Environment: real
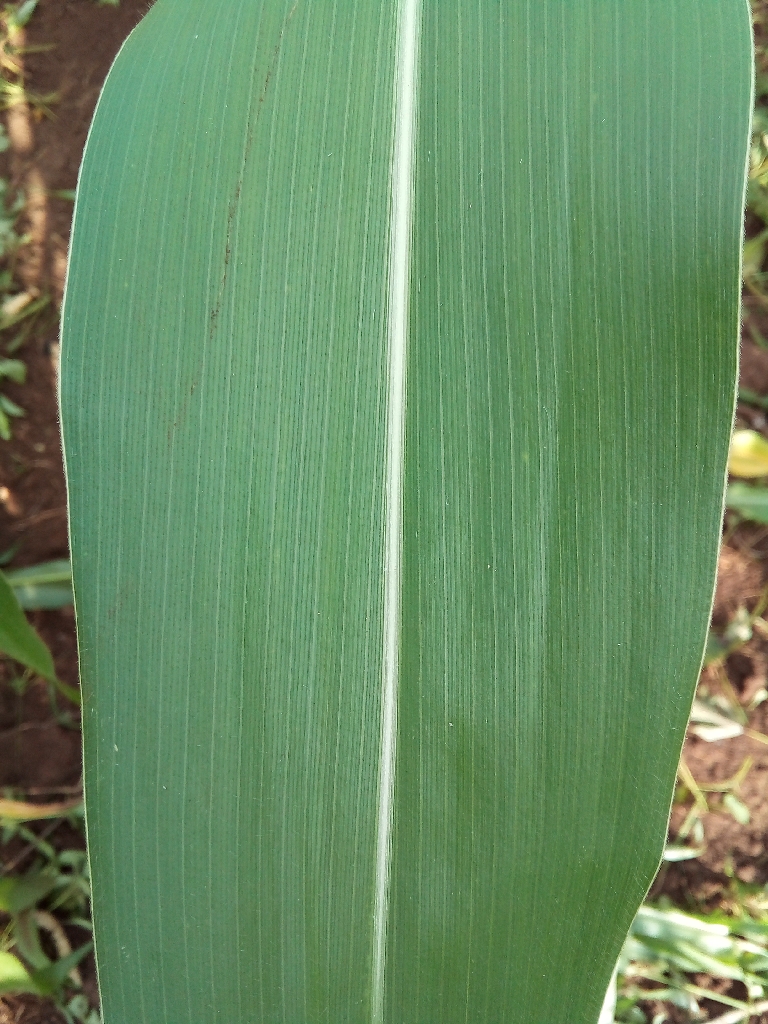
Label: healthy